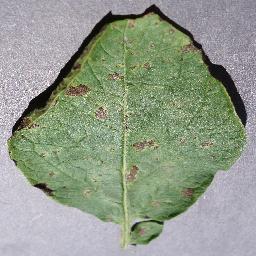
Etiqueta: Tizon_Temprano